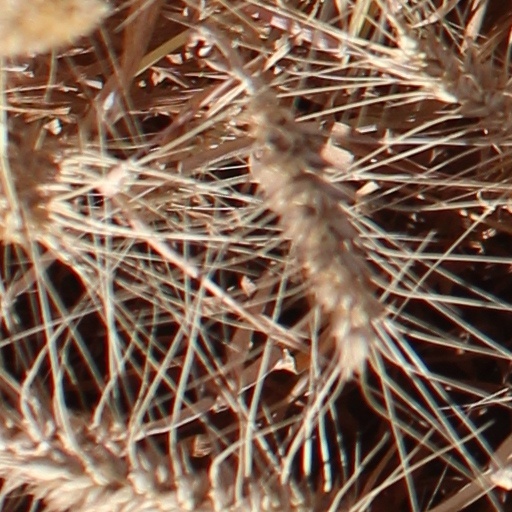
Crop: wheat